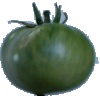
Label: Tomato not Ripened 1